Michael Marshall (skeptic)

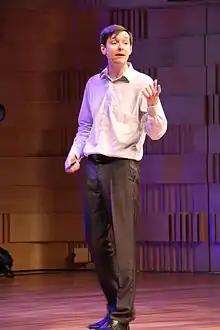
Marsh lecturing at the Australian Skeptics National Convention 2014

In January 2013, Marshall and Hayley Stephens started a podcast called "Be Reasonable", where Marshall interviewed people with beliefs outside of science. The aim was to try to understand why people believe in these things without criticising or mocking the person being interviewed. He has stated, "...I try to avoid as much as possible talking over the details of factual claims, where I can't tell in the moment whether a fact is valid or misrepresented, but instead I try to look at the logic built around that particular fact.", " it offers a genuine reflection on how people come to any beliefs—real or false, reasonable or irrational—and how we all build our identity and our world view around our beliefs, to help us make sense of the world". Episodes of the show include interviews with Flat Earther Mark Sargeant; Vicki Monroe, a Psychic and cold case investigator; and Jim Humble, a proponent of Miracle Mineral Supplement solution.